General Atomics

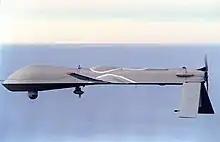
The Predator UAV is made by General Atomics affiliate General Atomics Aeronautical Systems.

On September 30, 2020, General Atomics bought the Dornier 228 production line in Oberpfaffenhofen, along with the business aviation and helicopter MRO operations of RUAG, pending regulatory approval.